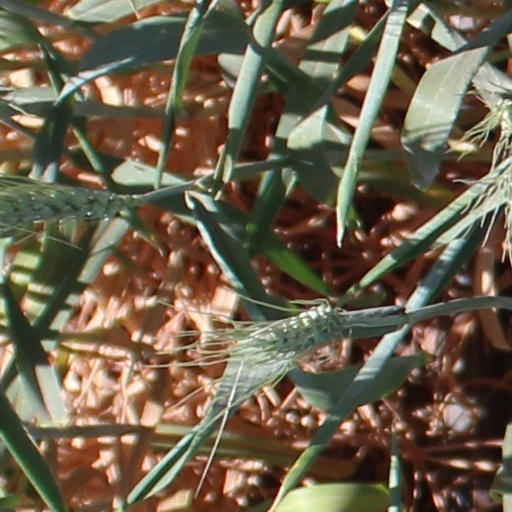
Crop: wheat